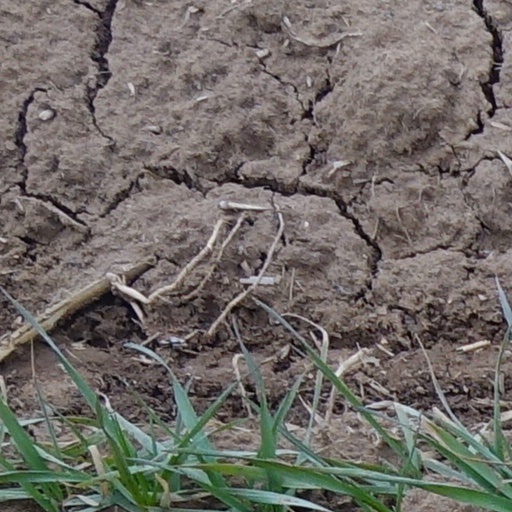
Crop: wheat